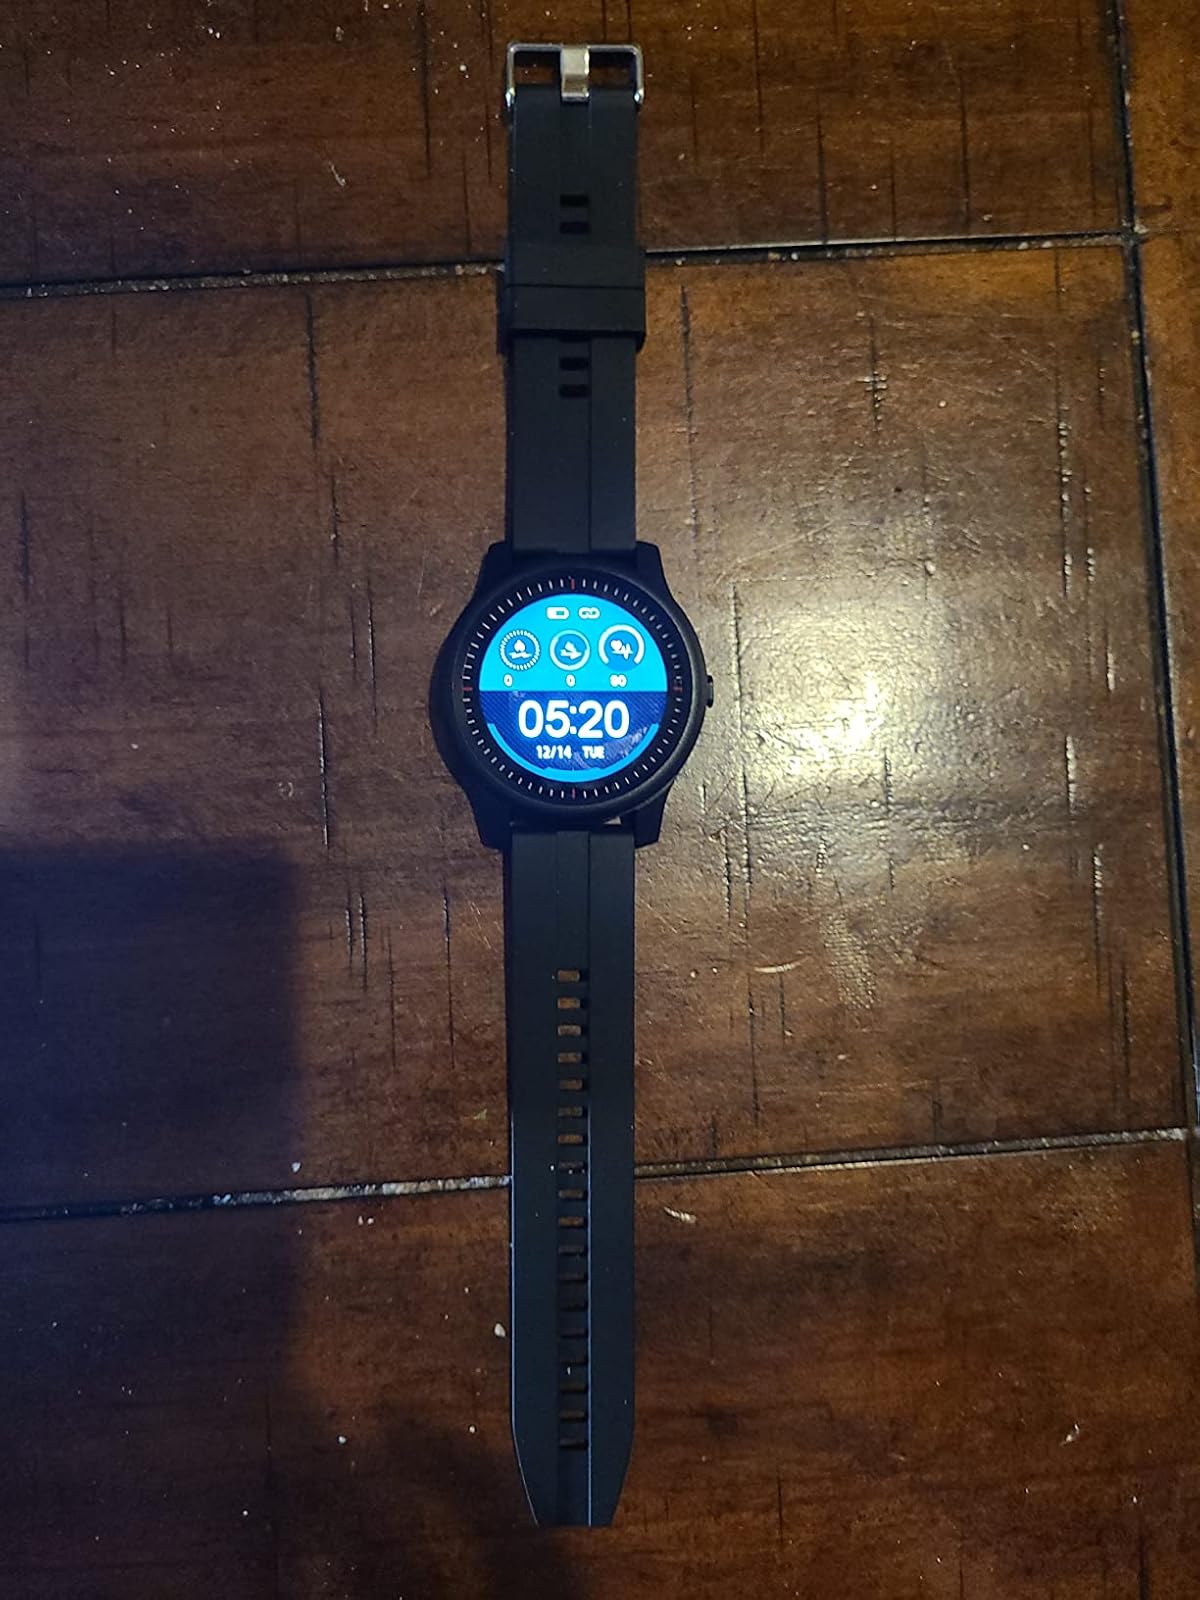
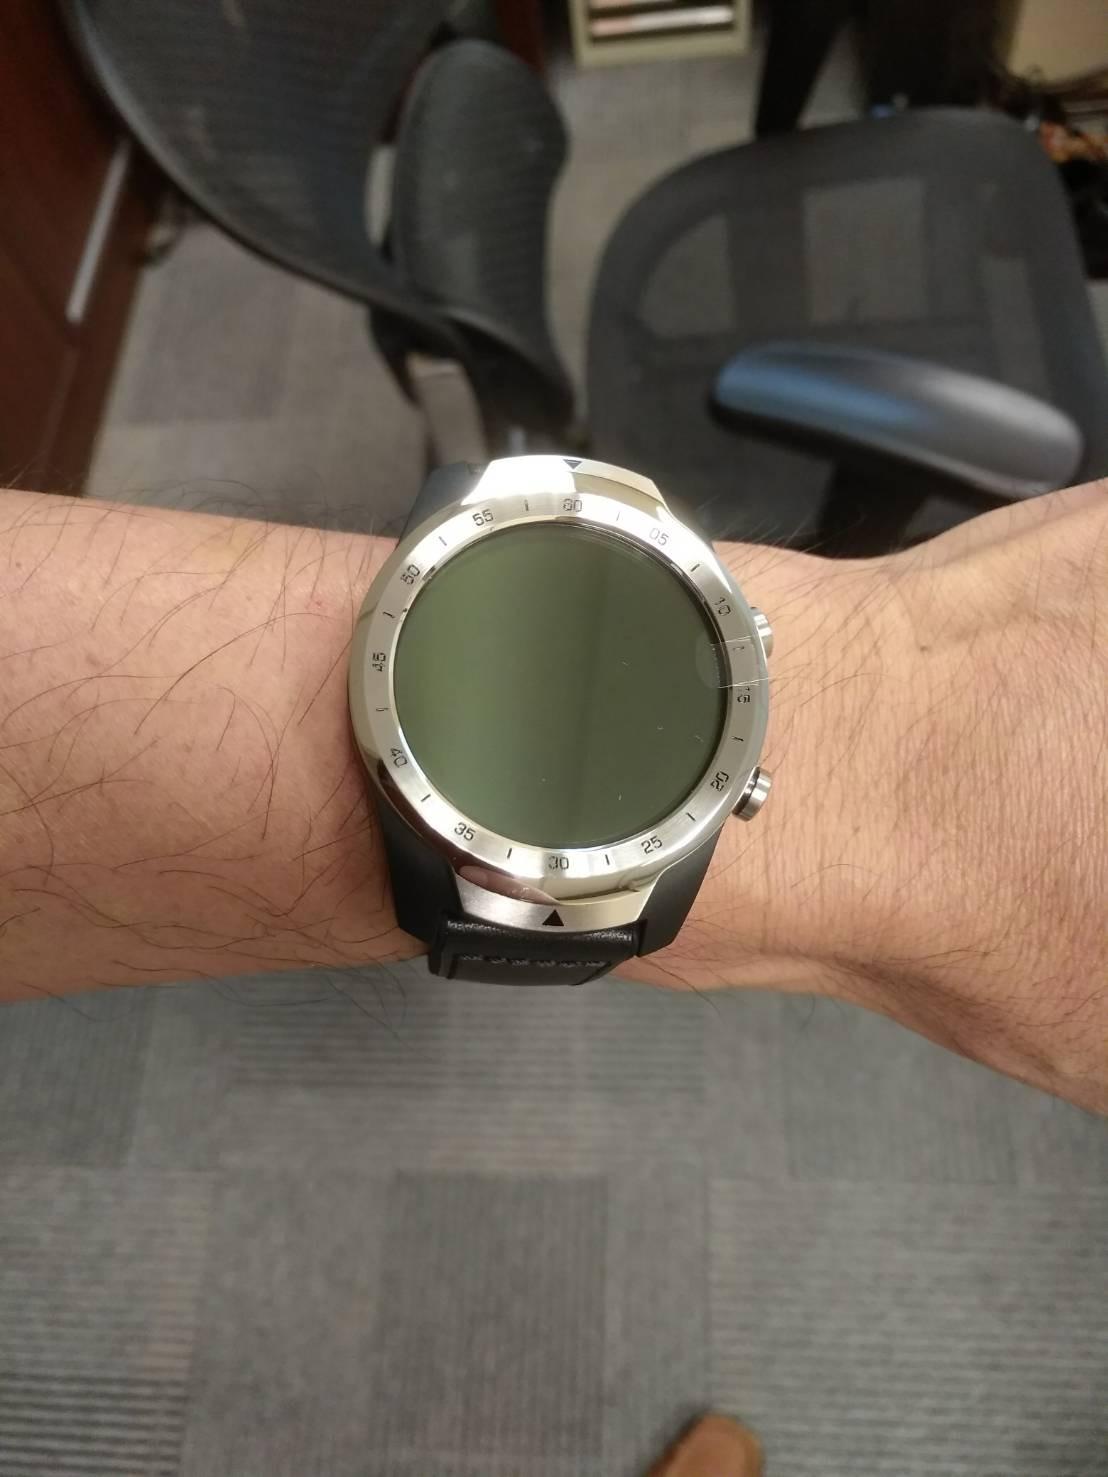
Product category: smartwatch
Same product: no